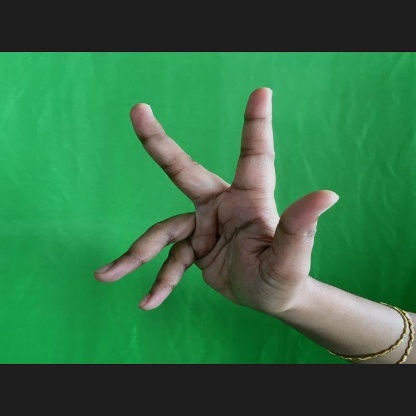
Mudra: Alapadmam